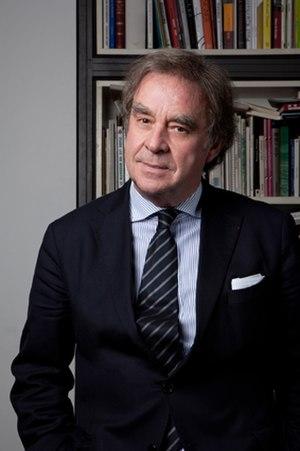
Jean Michel Wilmotte
Jean-Michel Wilmotte, né le 2 avril 1948 à Soissons, est un architecte, urbaniste et designer français.
Thierry Recevski, né le 12 juillet 1949 à Soissons, est un architecte, urbaniste et designer français.